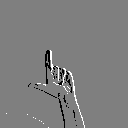
ASL letter: l